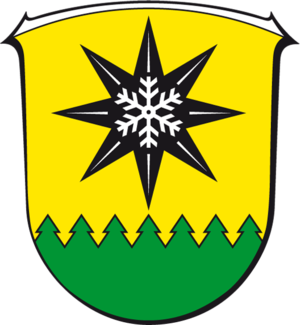
Willingen est une commune allemande, située dans l'arrondissement de Waldeck-Frankenberg, dans le Nord du Land de la Hesse, à environ 80 km de Cassel. La ville compte 6 614 habitants pour une densité de 82 habitants au kilomètre carré. Il se tient à Willingen une épreuve de saut à ski comptant pour la coupe du monde, sur le tremplin Mühlenkopfschanze.